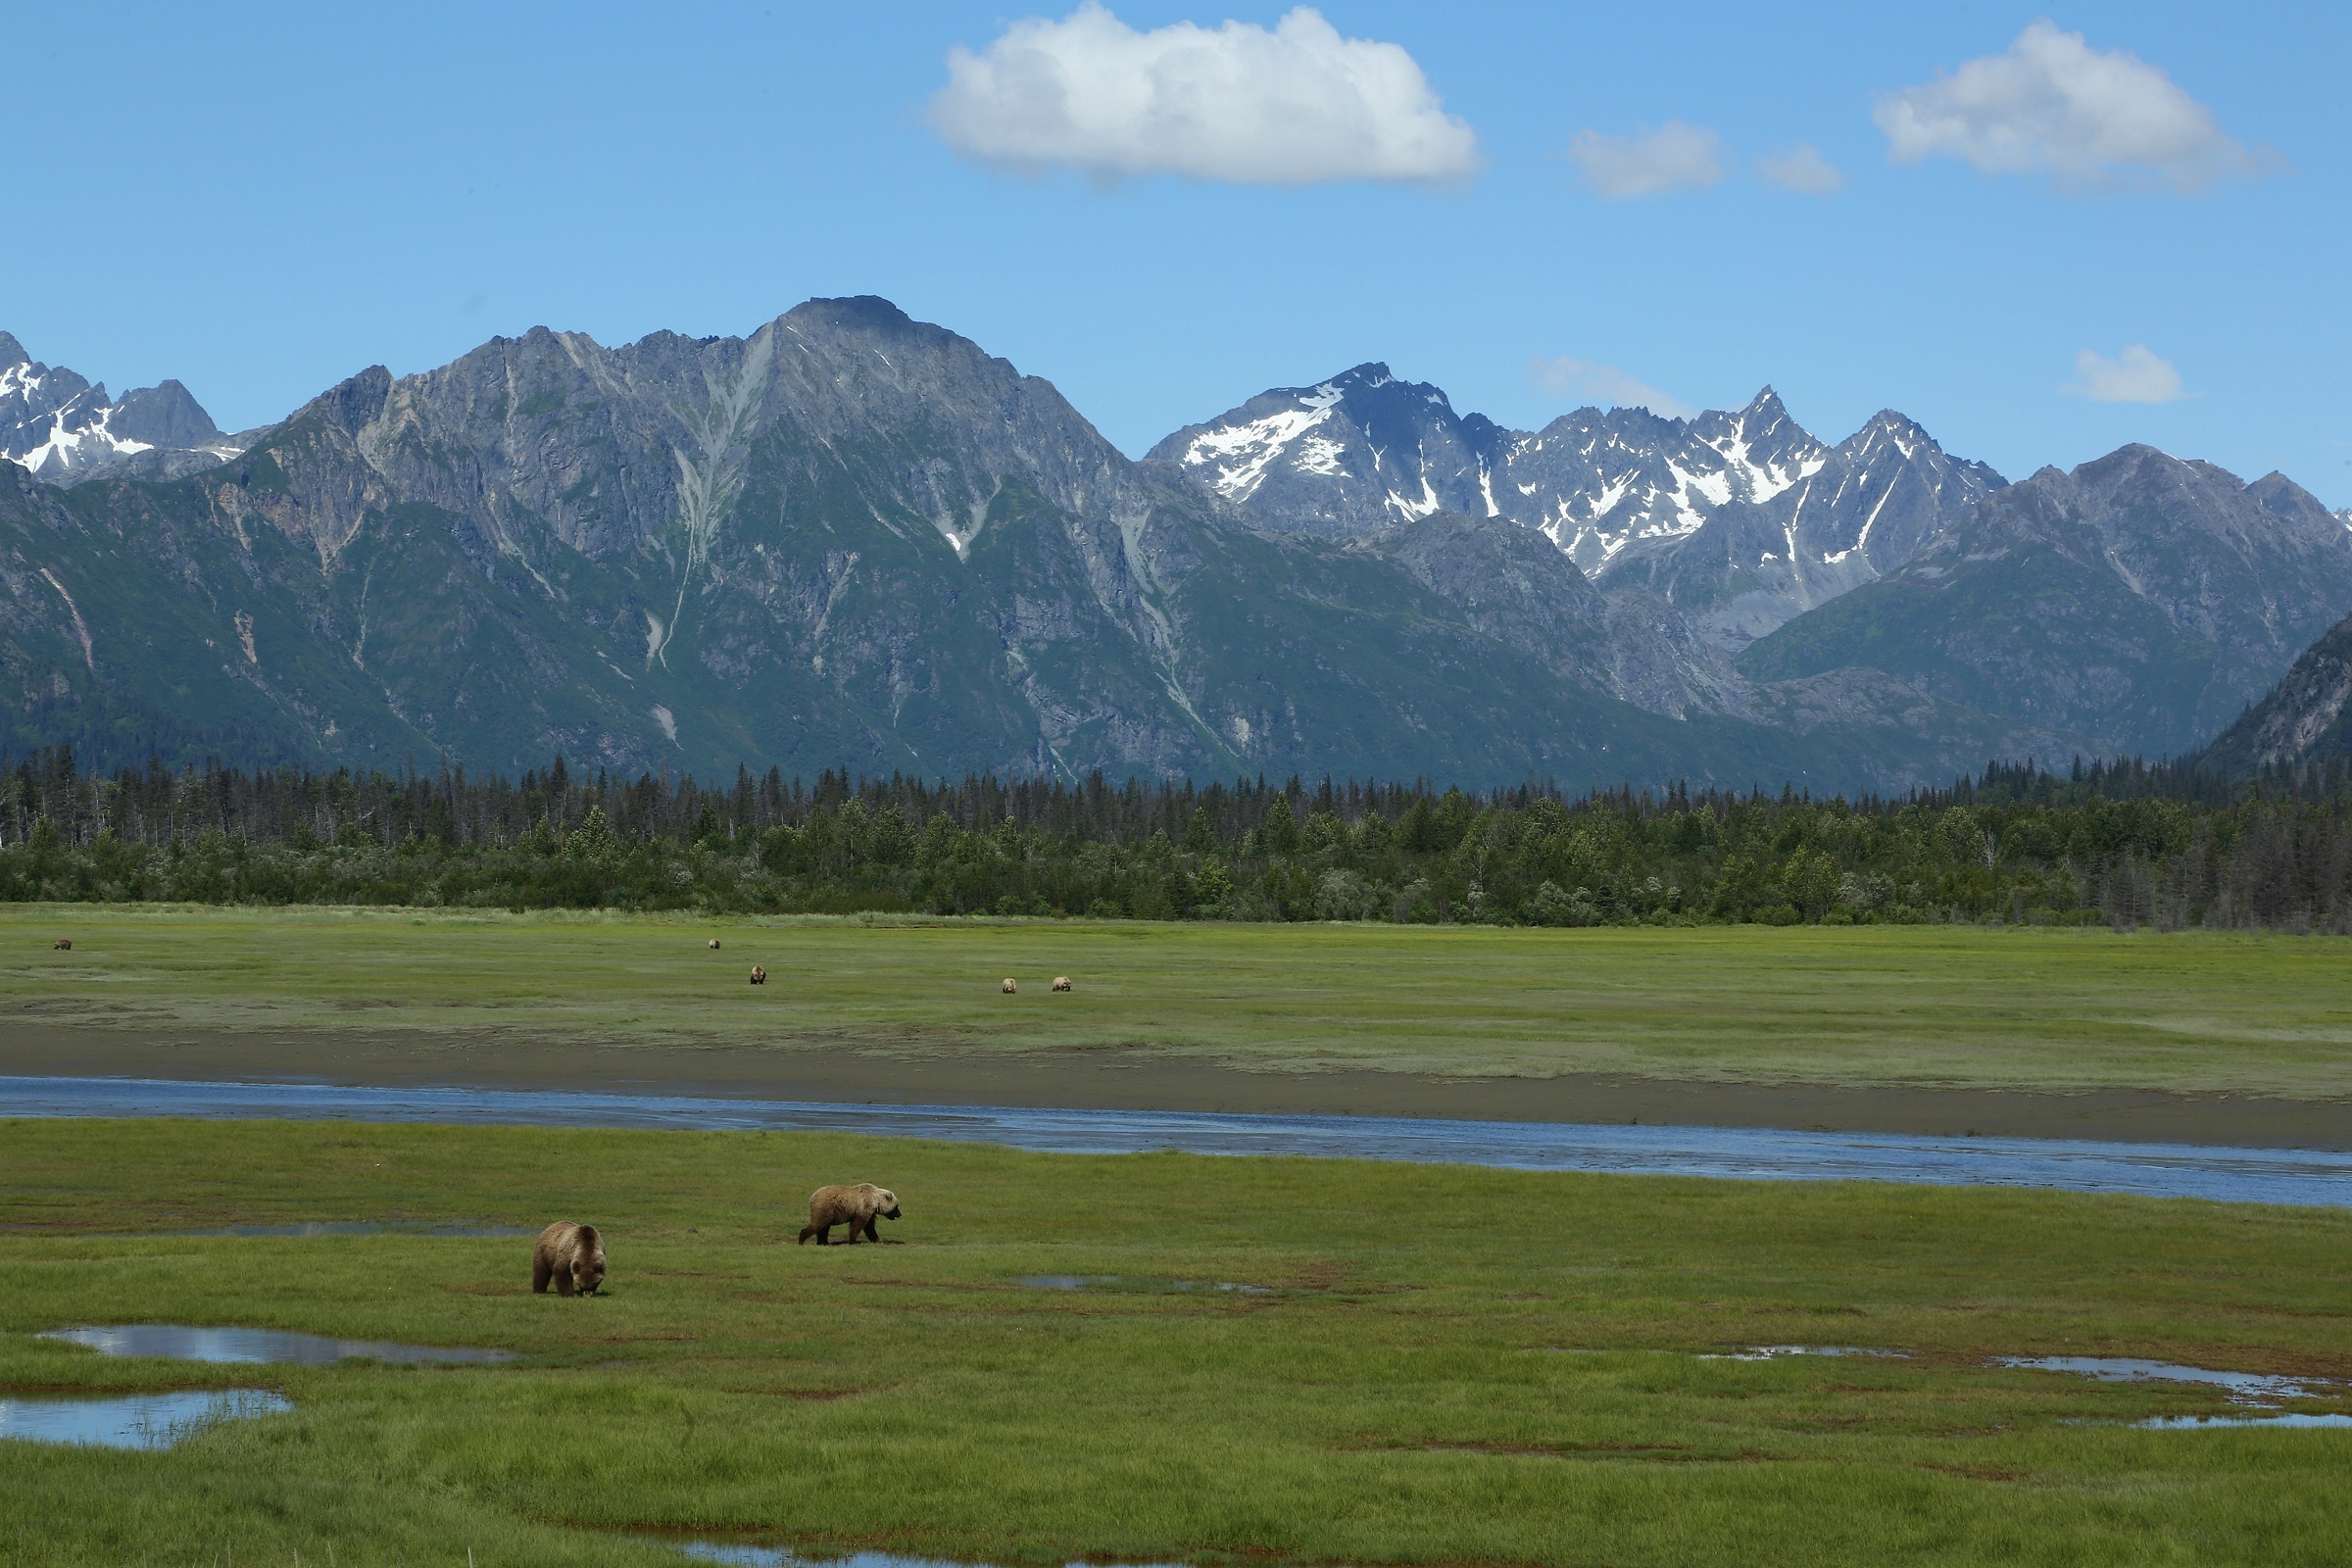
highland, mountainous landforms, habitat, mountain, nature, geographical feature, mountain range, landform, wilderness, grassland, pasture, plain, natural environment, ecosystem, fell, meadow, hill, prairie, plateau, loch, ridge, valley, steppe, landscape, alps, lake, tundra, adventure, national park